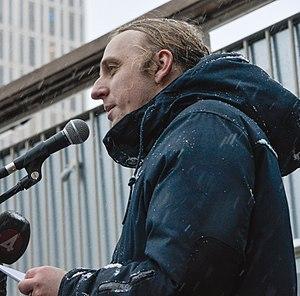
Manifestation secondaire et apolitique pour soutenir les victimes de l'attentat contre Charlie Hebdo.